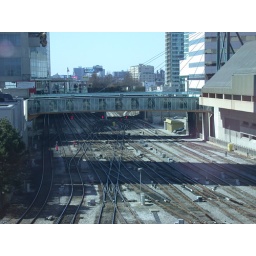
Going into the Flower and Garden Show - walking on the bridge over the railway tracks in downtown Toronto - Union Station